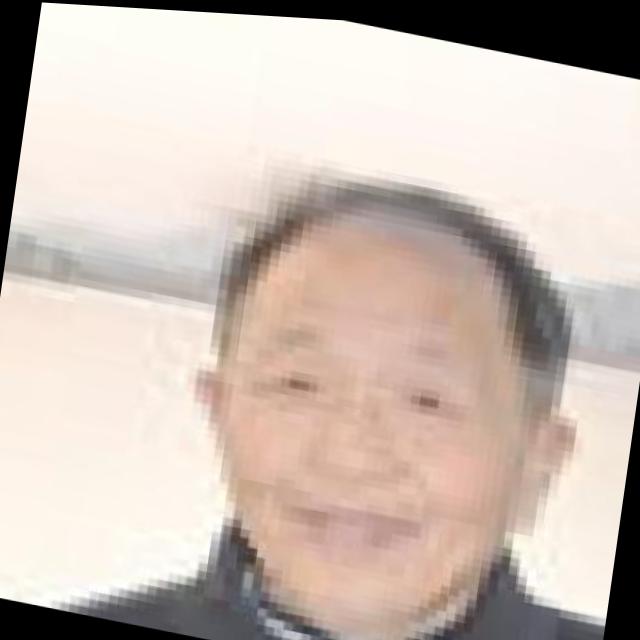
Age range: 45-64